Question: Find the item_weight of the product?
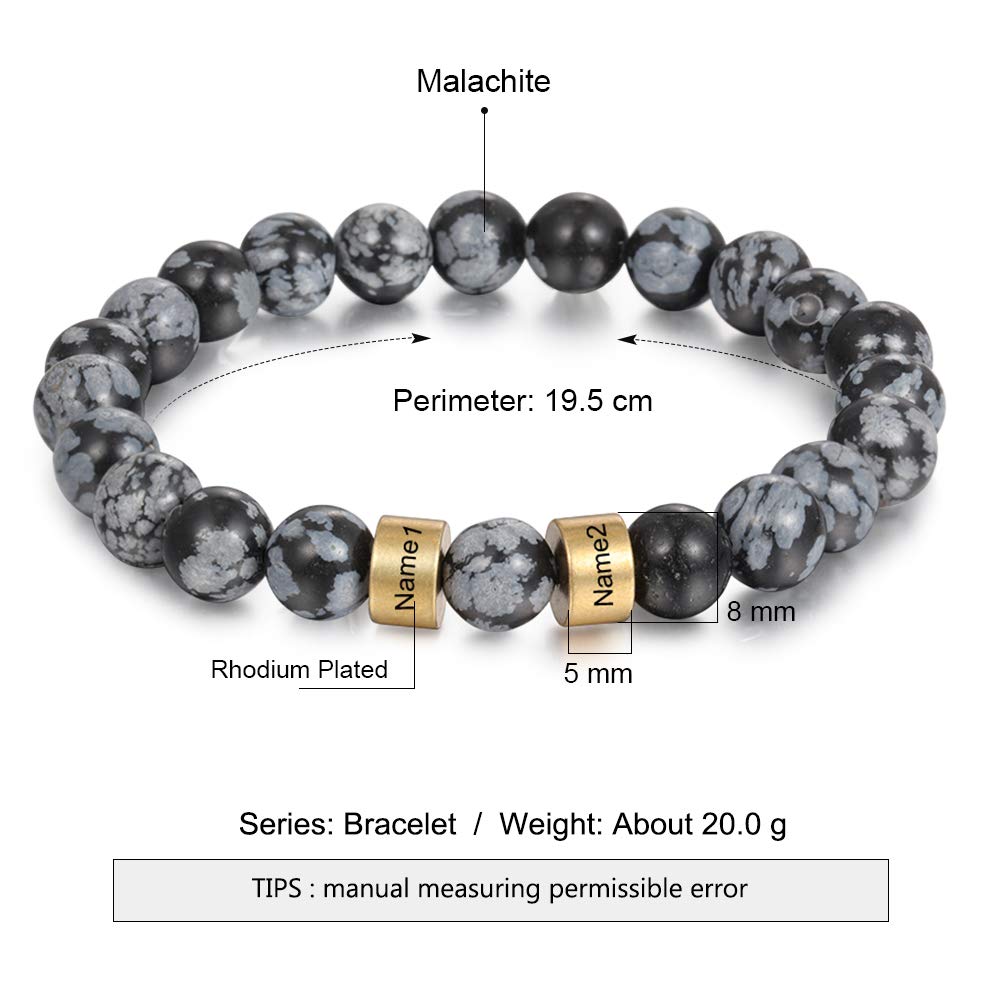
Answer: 20.0 gram